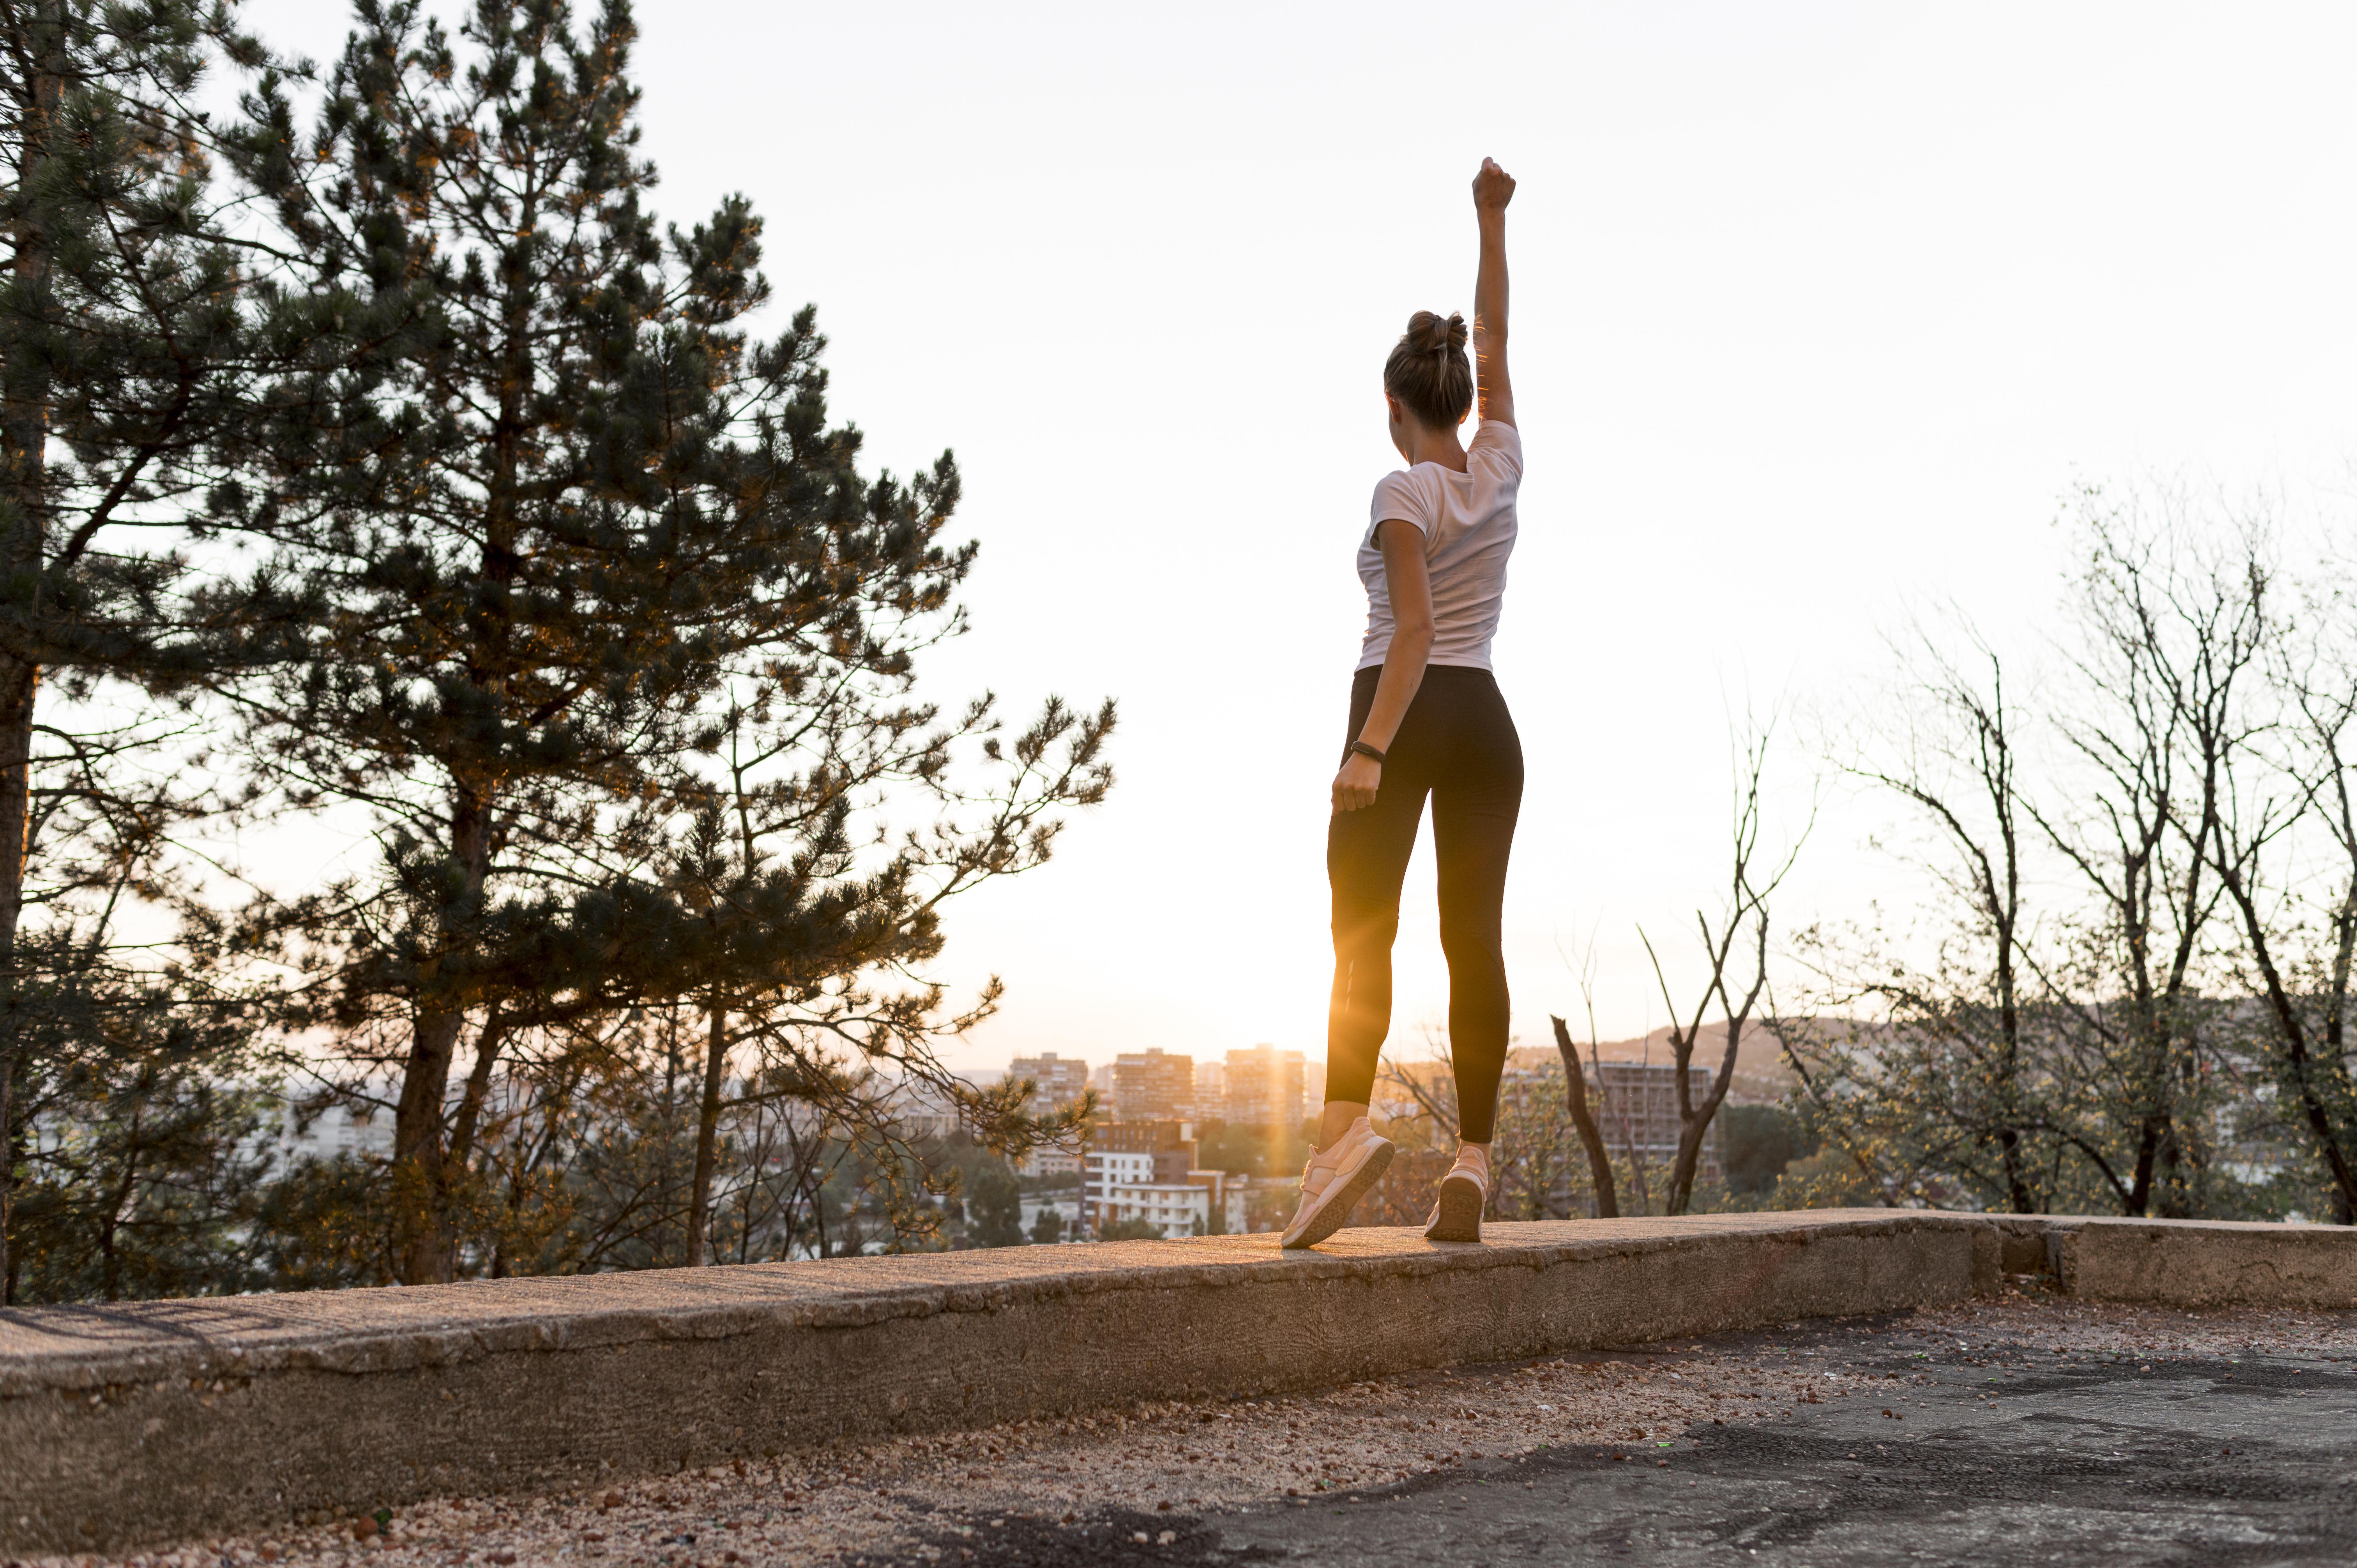
women, model, people, girl, photography, tree, fun, standing, jumping, sunlight, leg, happy, leisure, recreation, plant, vacation, balance